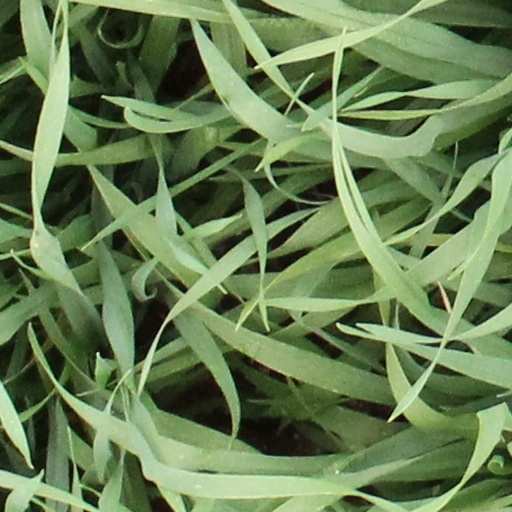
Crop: wheat